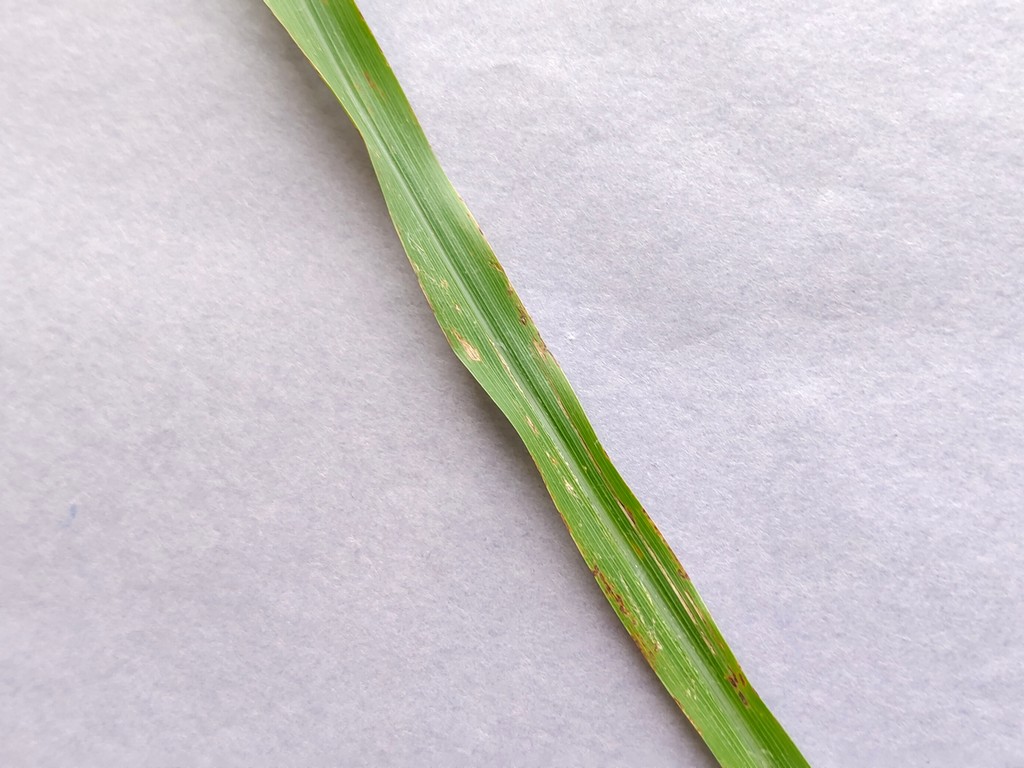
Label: Unhealthy